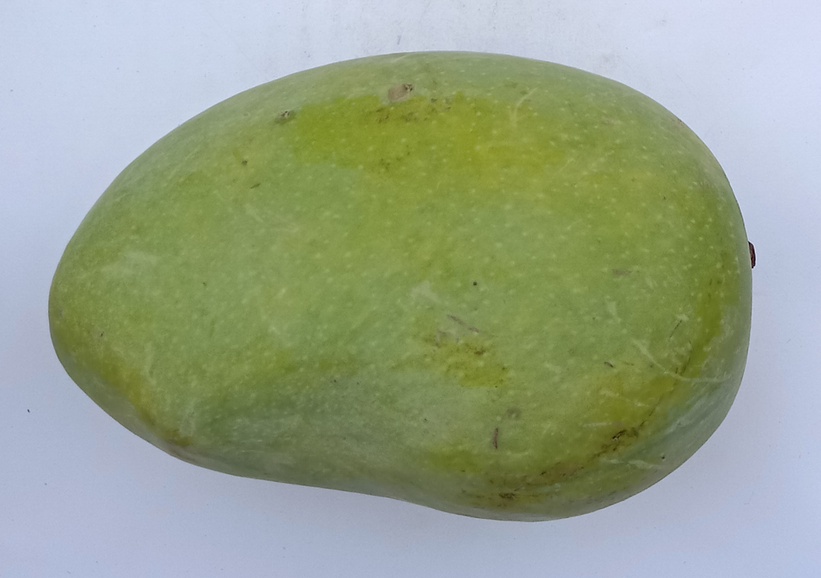
Mango variety: Chaunsa (White)